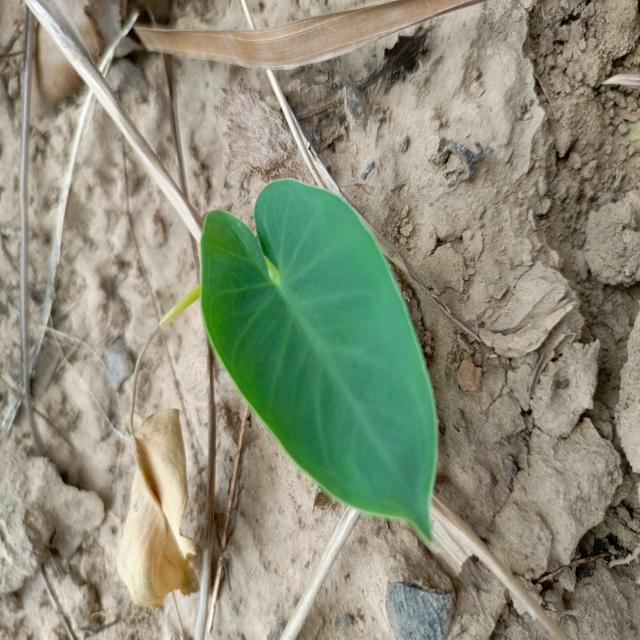
Label: Healthy